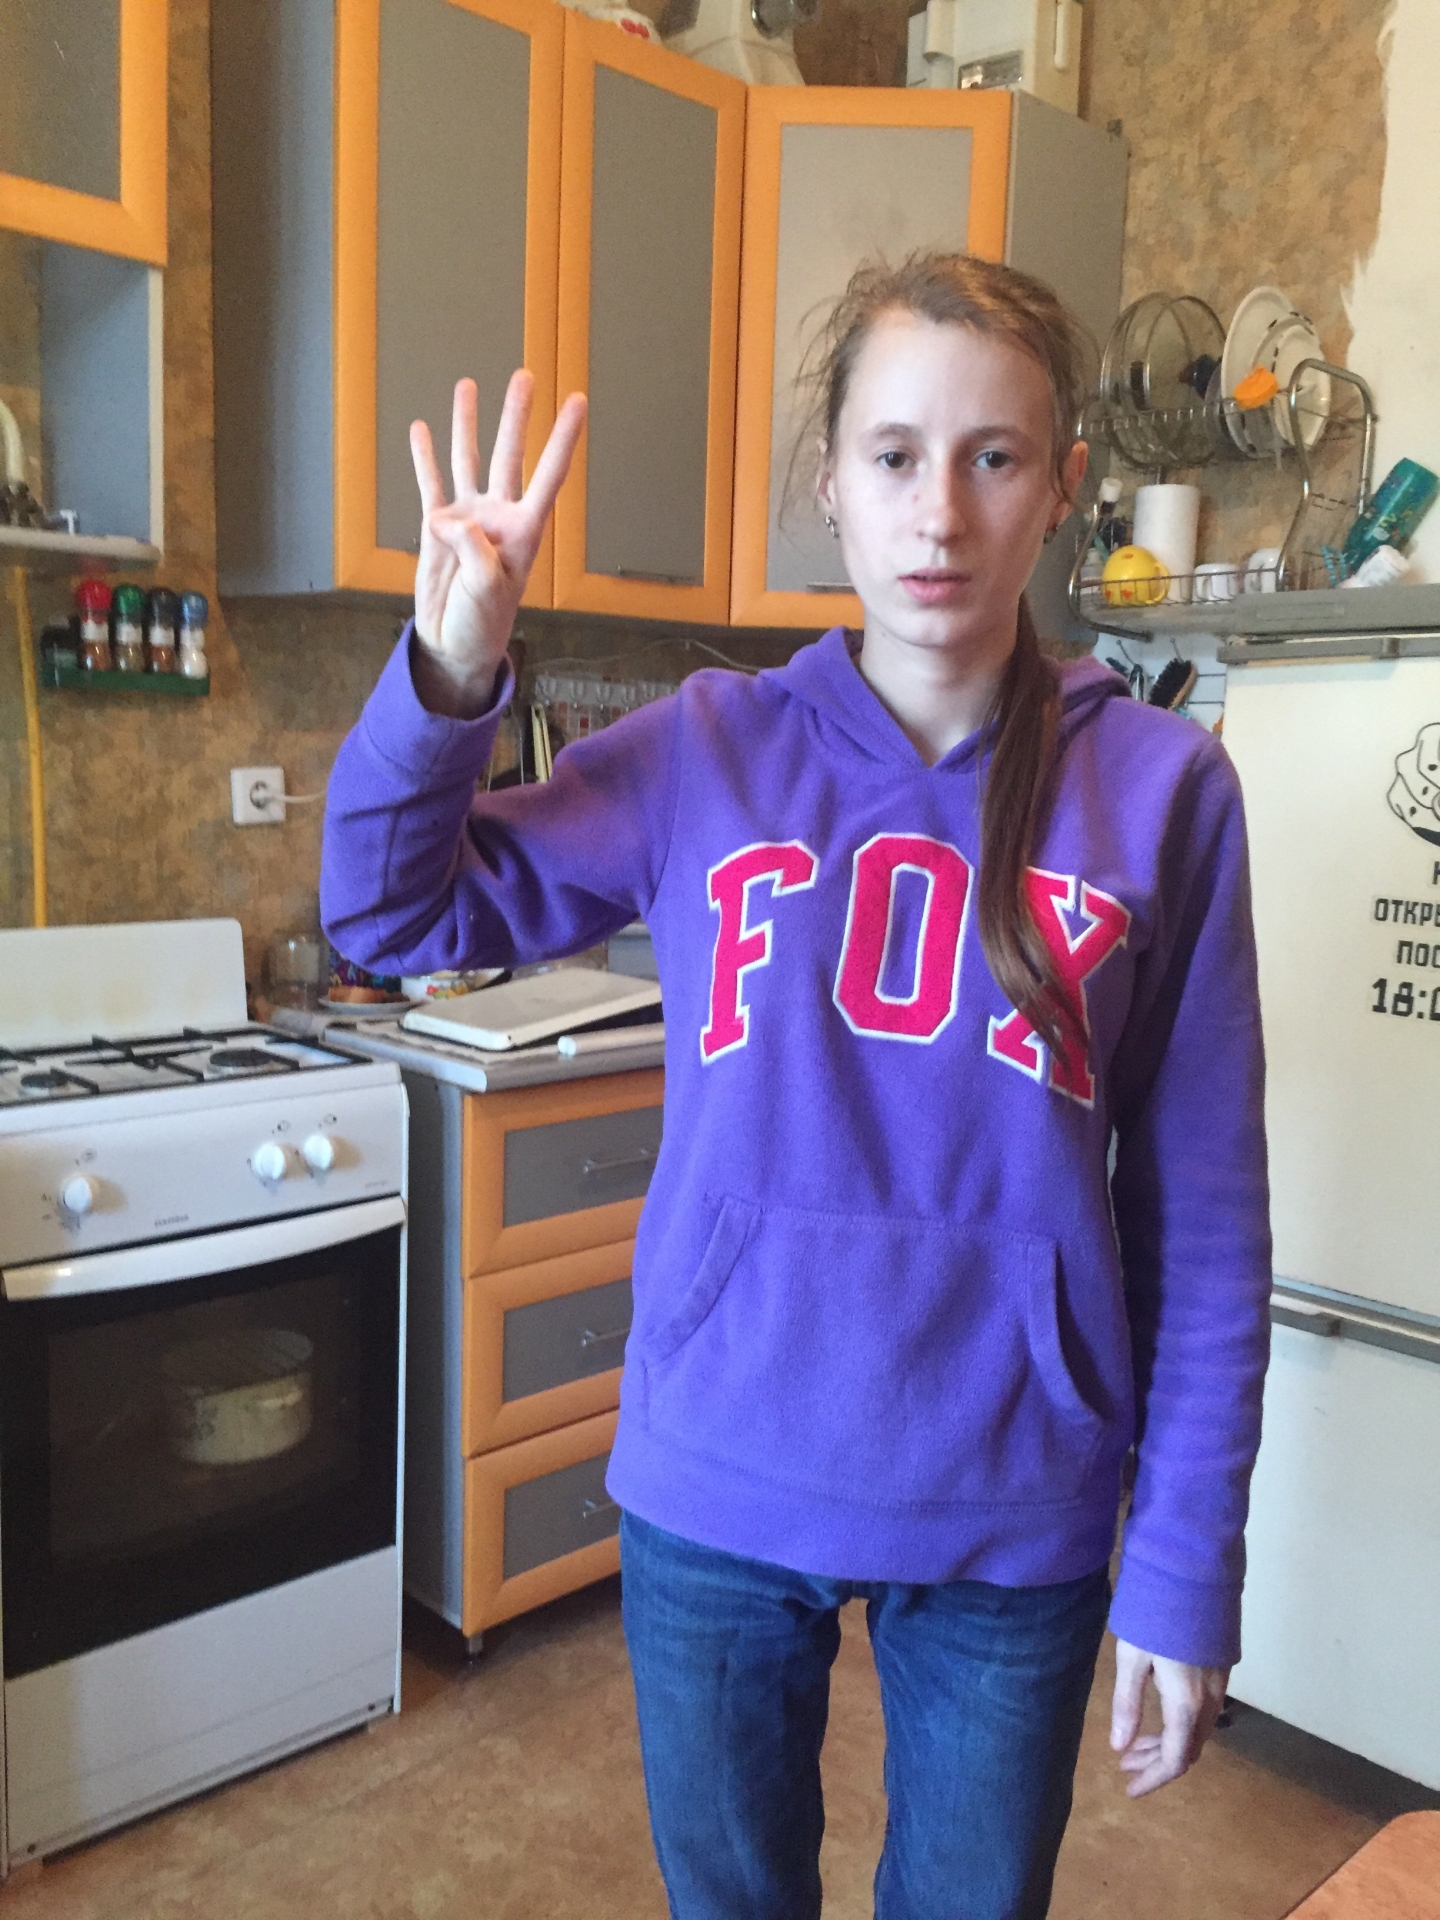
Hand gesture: four